John Middleton (Norfolk artist)

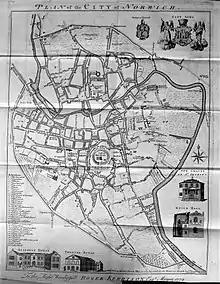
A 1780s map of Norwich. Its street pattern was one that the artists of the Norwich School, including Middleton, would have known well.

The Norwich School of painters, which included Middleton, was a group connected by geographical location, the depiction of Norwich and rural Norfolk, and by close personal and professional relationships. The school's most important artists were John Crome, Joseph Stannard, George Vincent, Robert Ladbrooke, James Stark, John Thirtle and John Sell Cotman, along with Cotman's sons Miles Edmund and John Joseph Cotman, and Middleton himself. The Norwich School was a unique phenomenon in the history of 19th-century British art. Norwich was the first English city outside London where a school of artists arose, creating the first provincial art movement in Britain. It had more local-born artists than any subsequently-formed school elsewhere. Norwich's theatrical, artistic, philosophical and musical cultures were cross-fertilised in a way that was unique outside London.